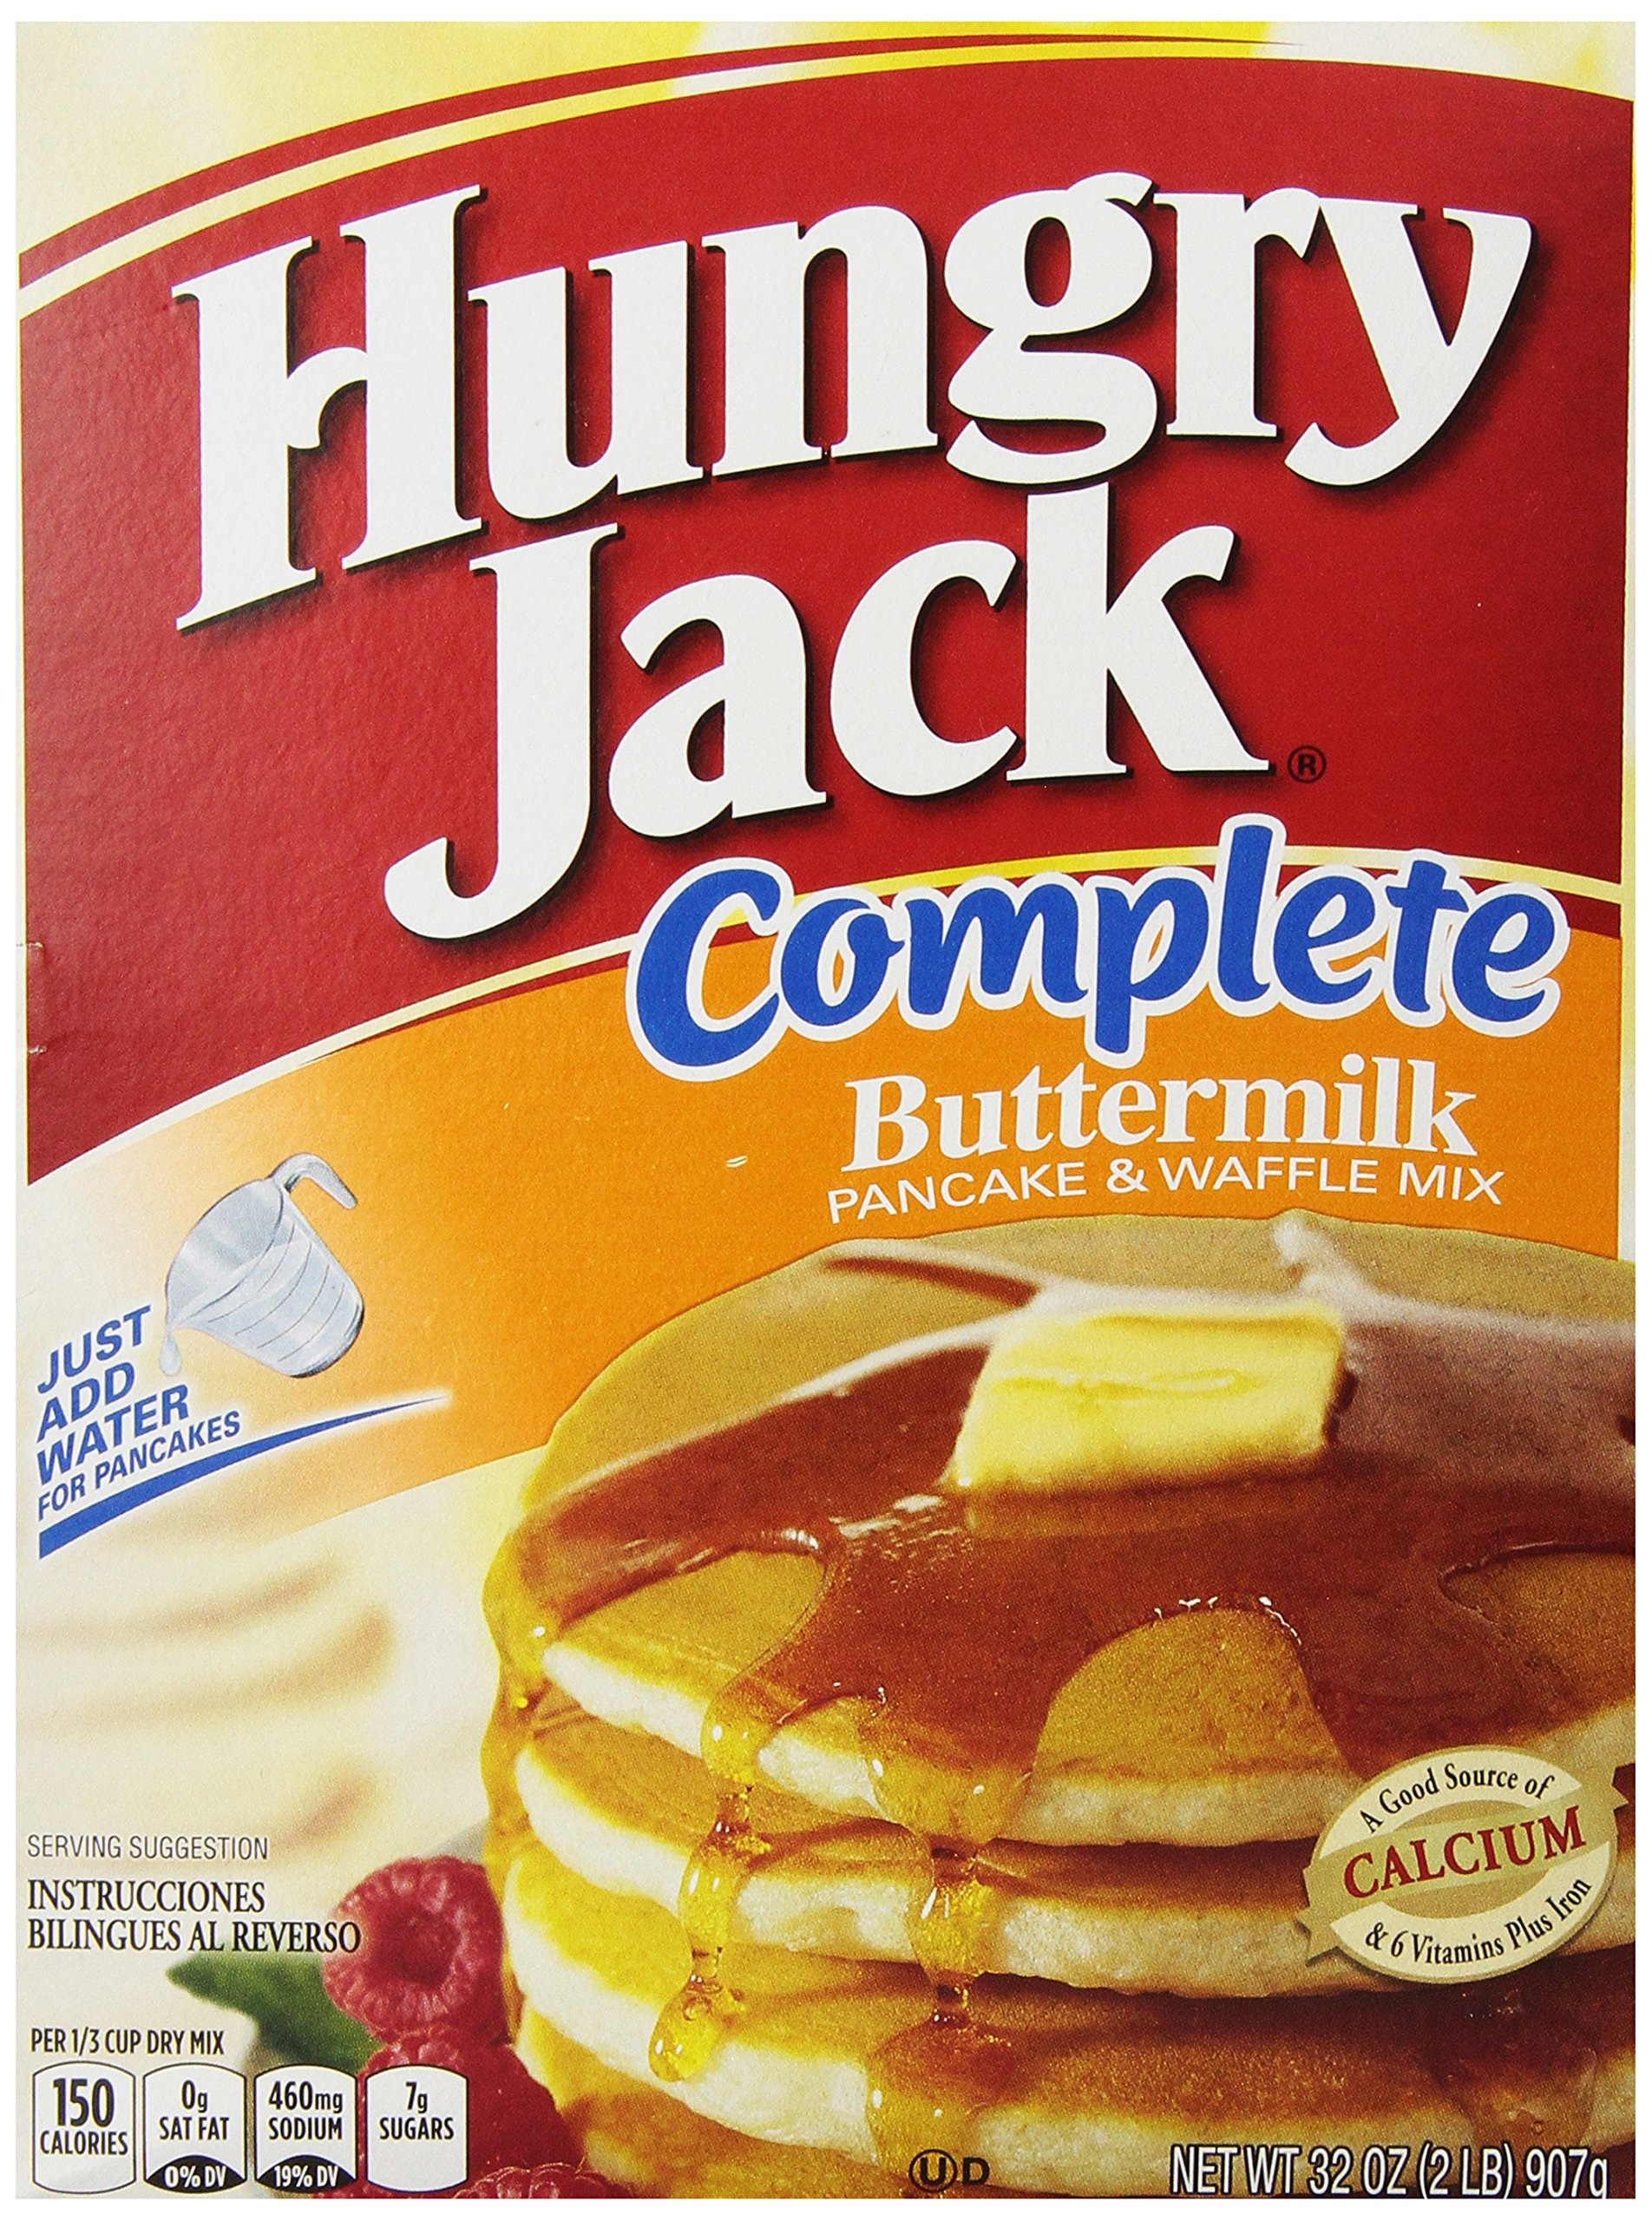
Item Name: Hungry Jack Complete Buttermilk Pancake Mix, 32 oz
Bullet Point 1: Just add water
Bullet Point 2: Good source of calcium & 6 vitamins plus iron
Bullet Point 3: Classic Buttermilk Flavor
Value: 32.0
Unit: Ounce

Price: 2.88